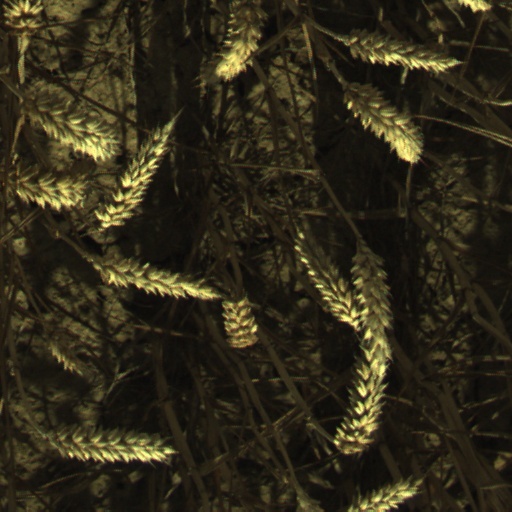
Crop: wheat